Robert Mulka

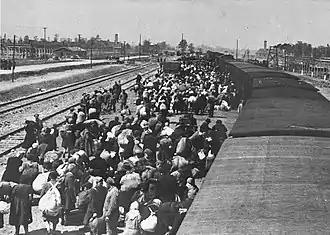
The ramp at Birkenau. Chimneys of Crematoria II and III at the horizon

Mulka's tenure as Höss' adjutant began on 1 July 1942, and came to an end on March 30, 1943, when Hildegard Bischoff, wife of SS-"Sturmbannführer" Karl Bischoff (architect of the crematoria and gas chambers), claimed that he made a derogatory mark about Joseph Goebbels. He was briefly arrested, but the proceedings against him were dropped; however, he lost his position as SS-"Hauptsturmführer" and was demoted to SS-"Obersturmführer".